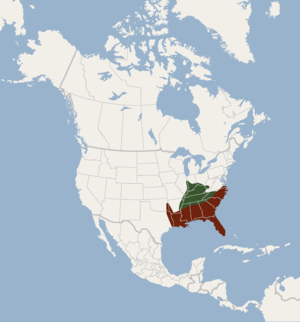
Corynorhinus rafinesquii est une espèce de chauves-souris nord-américaine de la famille des Vespertilionidae.